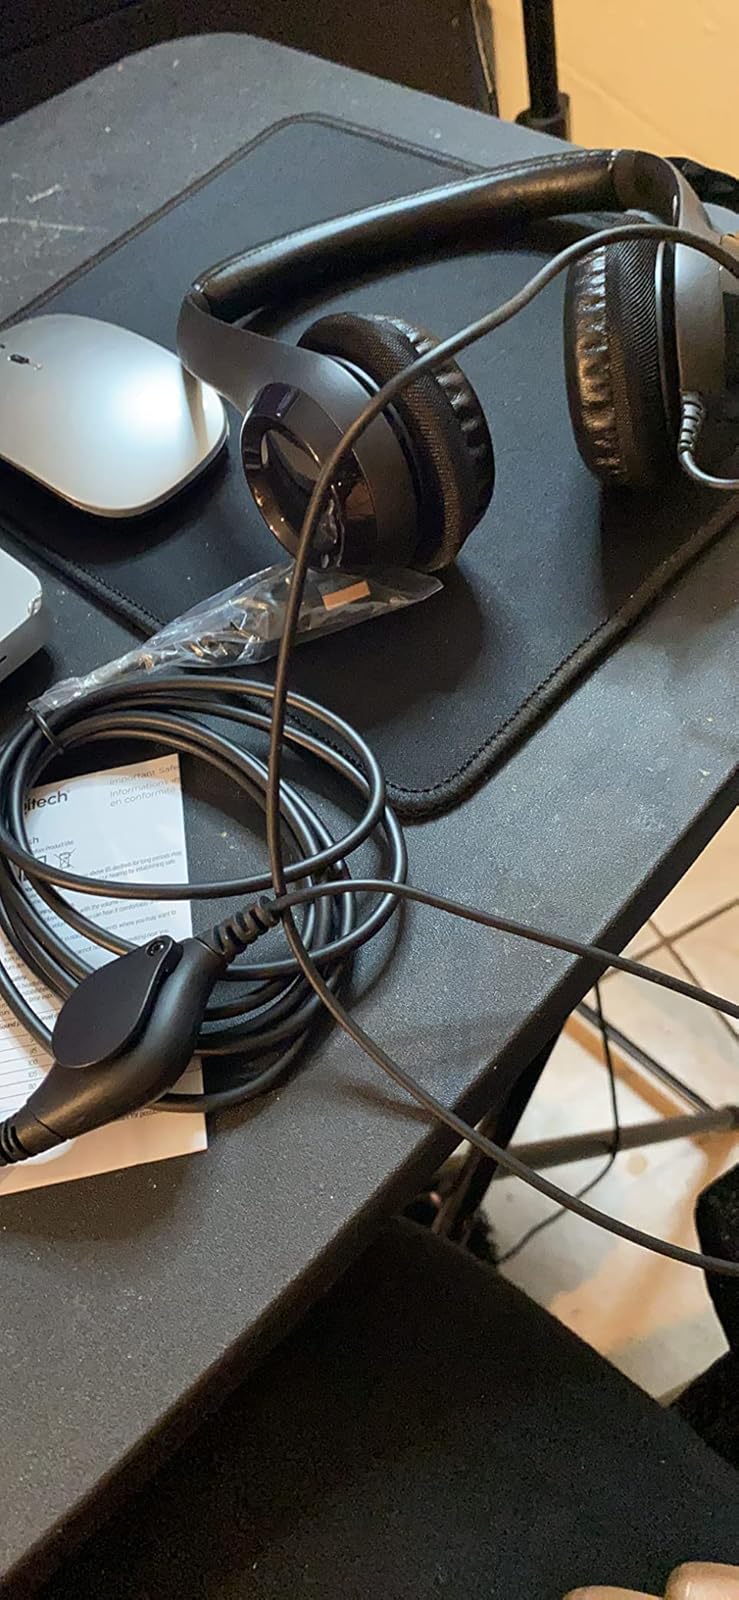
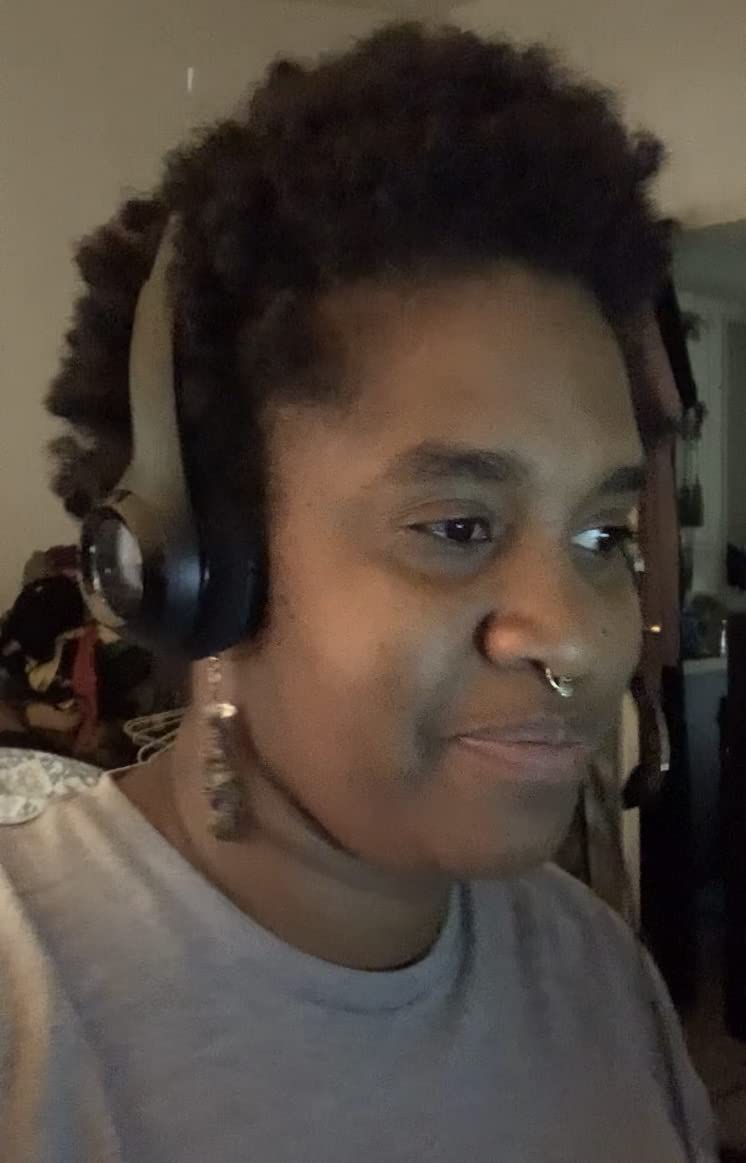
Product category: headphones
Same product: yes